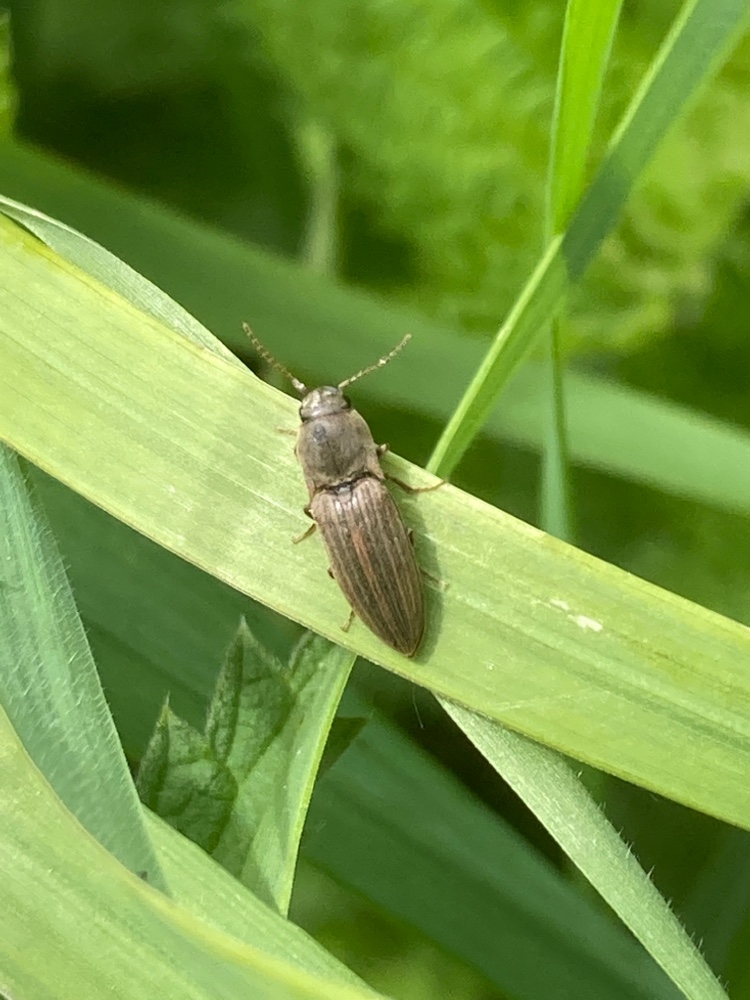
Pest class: clickbeetles_wireworms